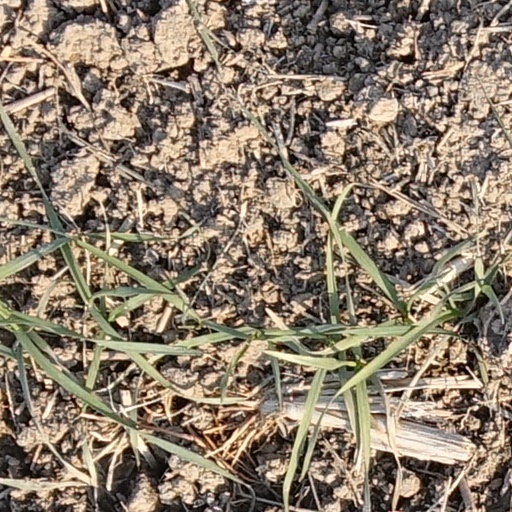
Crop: wheat